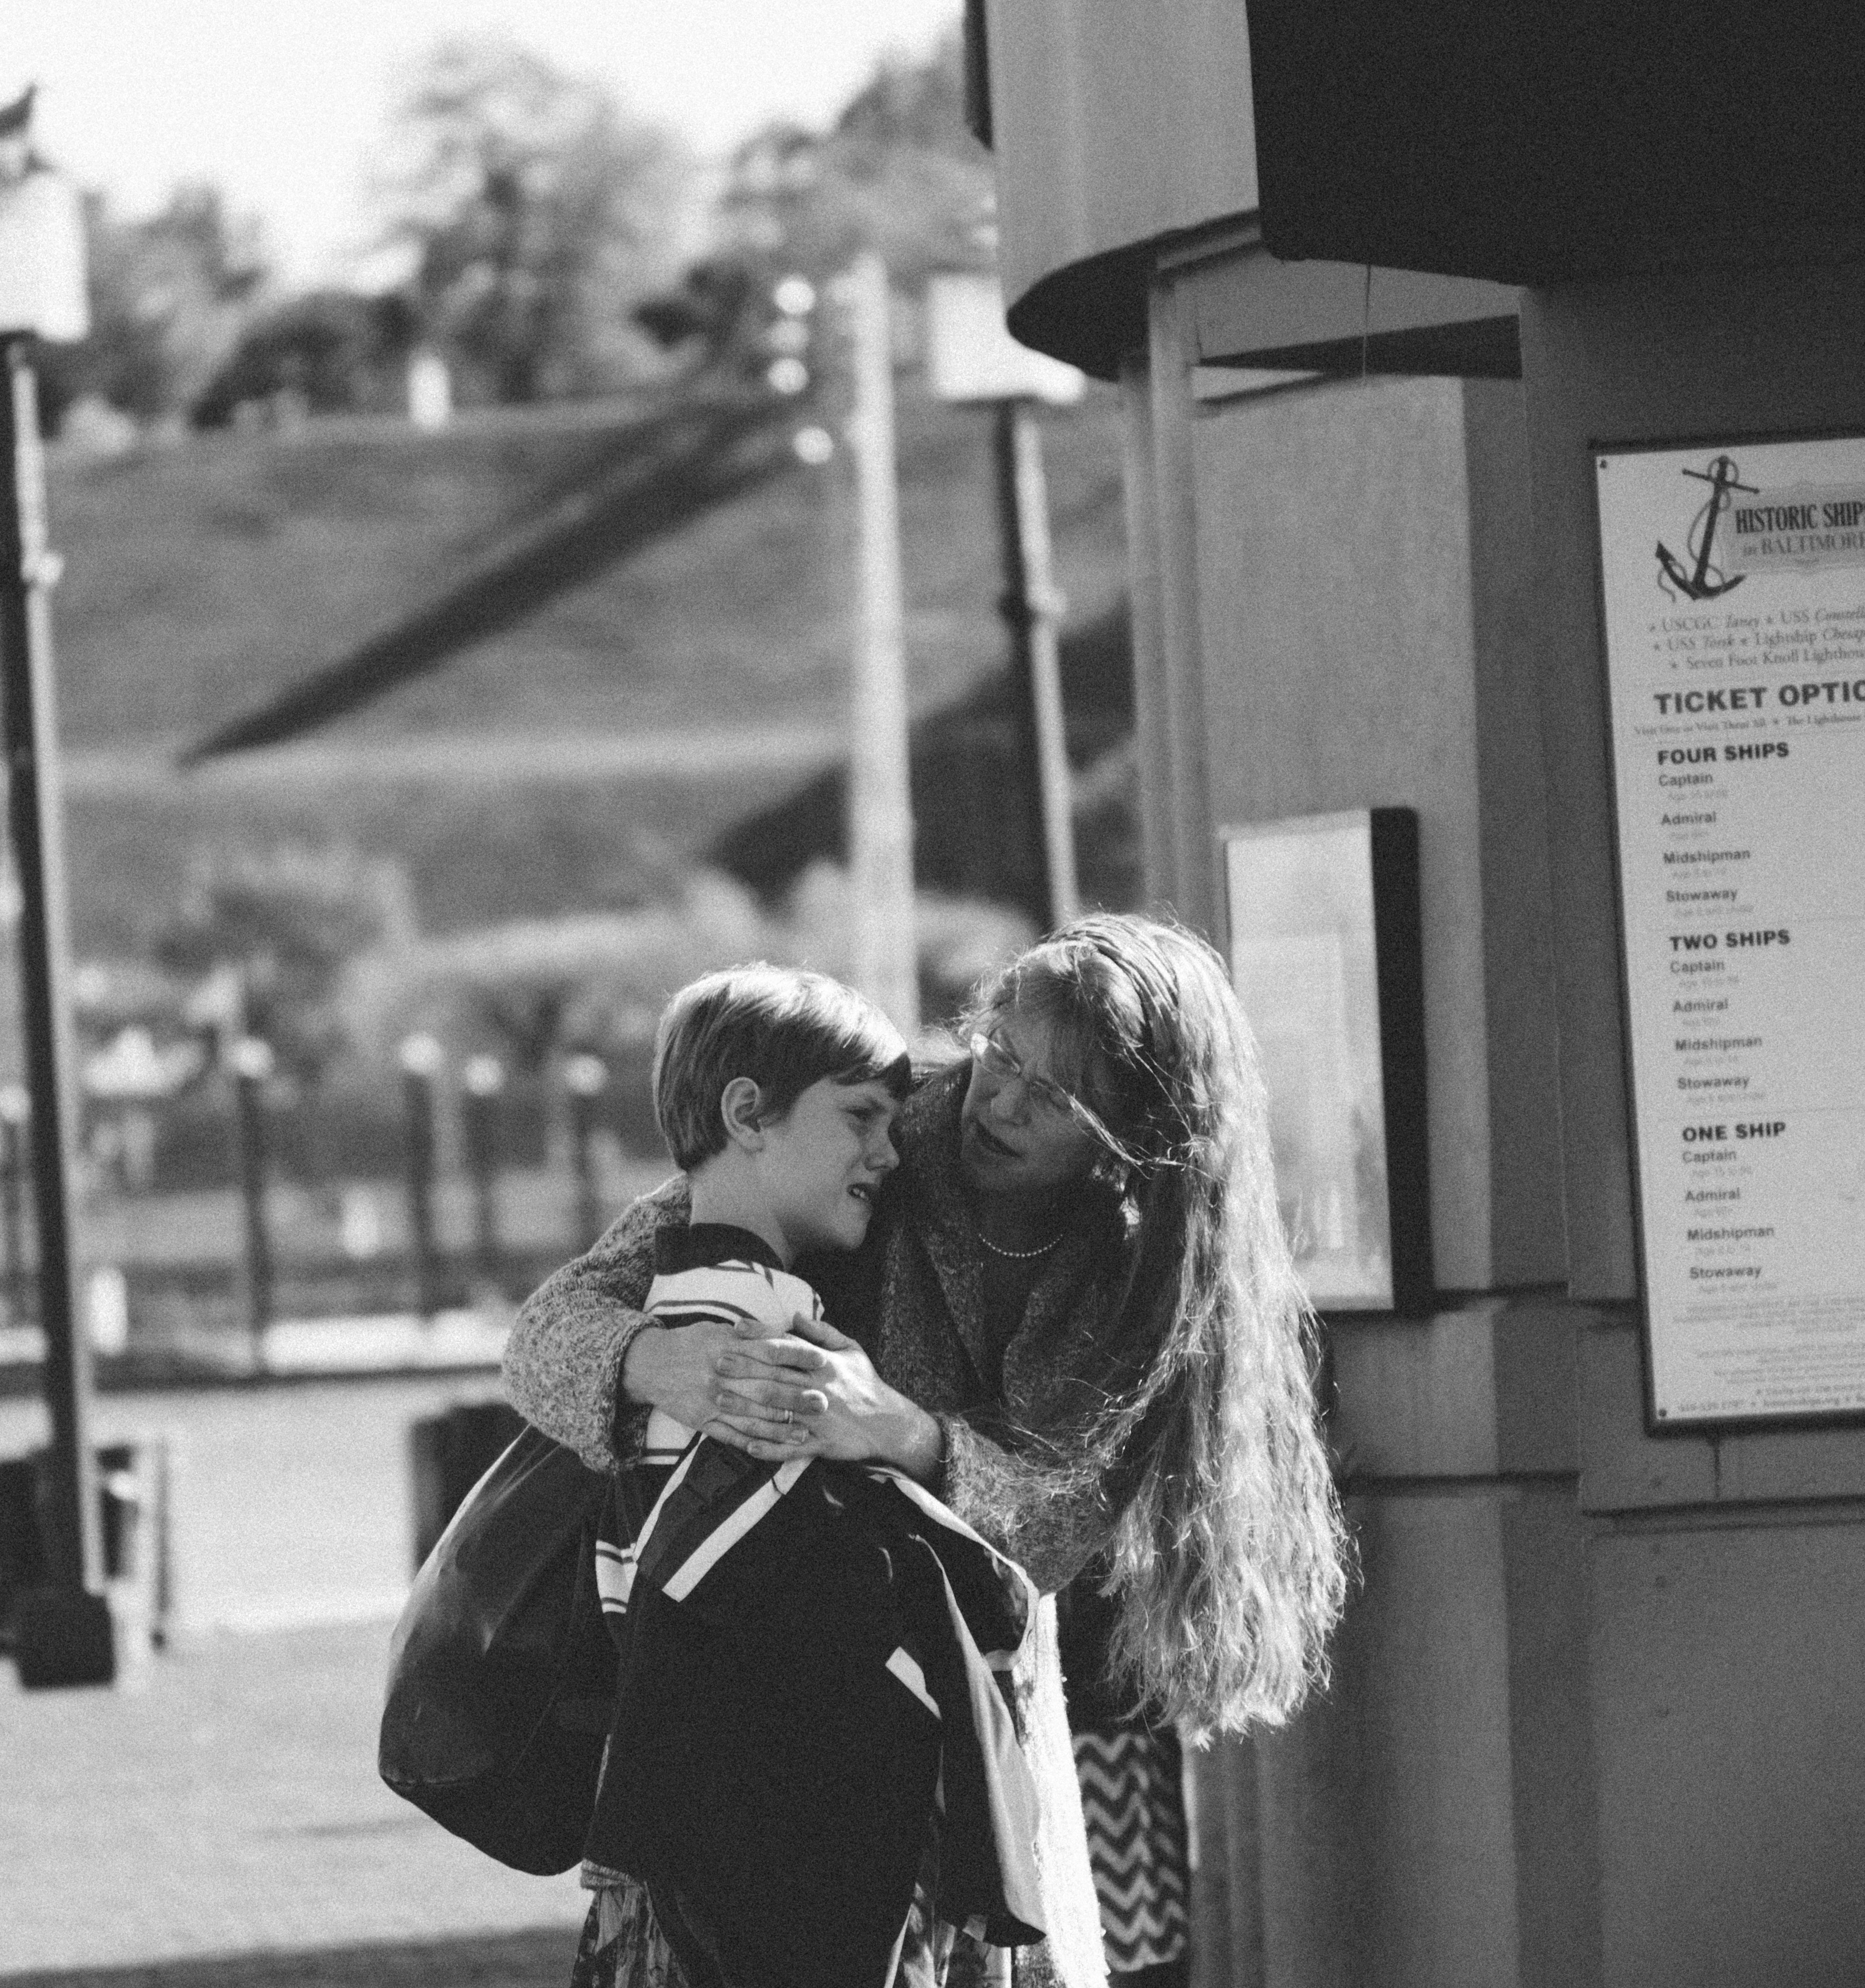
white, photograph, black, black and white, people, monochrome, monochrome photography, snapshot, street, standing, photography, interaction, urban area, kiss, human, infrastructure, road, child, pedestrian, architecture, smile, style, love, hug, gesture, city, tourism